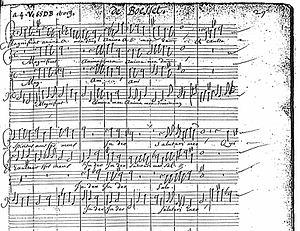
Début du Magnificat de Boësset dans le Recueil Deslauriers (Paris BNF (Mus.)
Antoine Boësset, sieur de Villedieu, est un compositeur français né à Blois, baptisé le 24 février 1587 et mort à Paris le 8 décembre 1643. Il domine la vie musicale à la cour de France durant la première moitié du XVIIᵉ siècle.